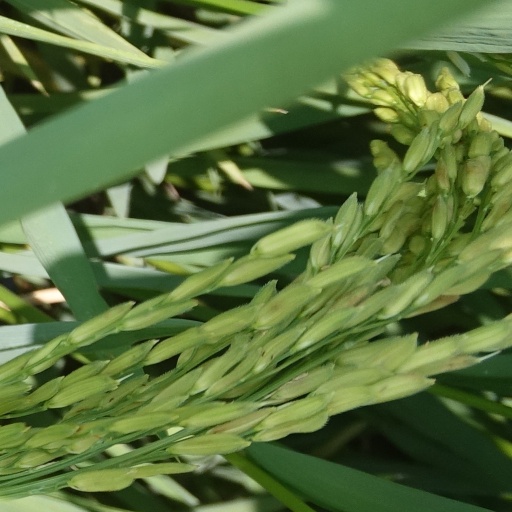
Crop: rice